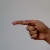
The image shows a hand gesture representing the letter 'G' in Indian Sign Language.